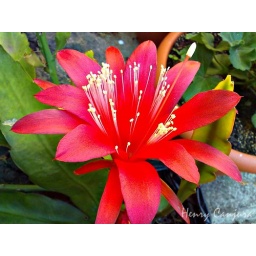
this flower is family of the white one I have in my gallery, from cactus family.